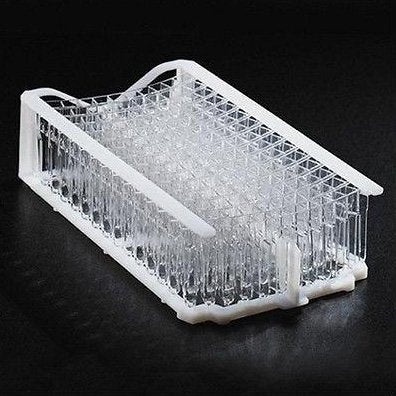
ABX Pentra 400 Cuvette Segment For Abx Pentra 400 Clinical Chemistry Analyzer
Brand: ABX Pentra 400
ABX Pentra ™ 400 For ABX Pentra™ 400 Clinical Chemistry Analyzer Rack contains 450 segments but does not contain patient-contact specimen sampling/extraction devices such as swabs or brushes.
Category: Business & Industrial > Science & Laboratory > Laboratory Equipment > Spectrometer Accessories > Cuvettes